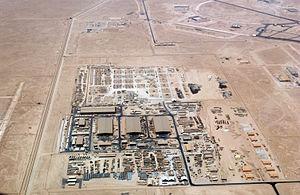
Al Oudeid est une ville du Qatar. Elle abrite depuis 1996 une importante base aérienne américaine.